Tawny (color)

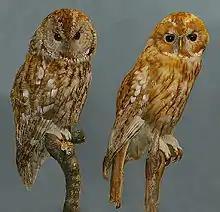
The tawny owl ("Strix aluco") gives an example of "tawny" used as an adjective in a name. Latin scientific names may use the adjective "fulvus" (or variations), meaning tawny or fulvous. An example is "Cinnycerthia fulva", the binomial name of the fulvous wren.

Tawny (also called tenné) is a light brown to brownish-orange color.